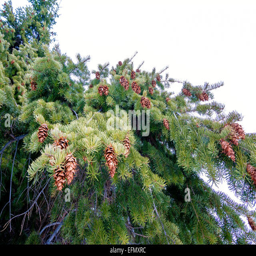
pine cones on a green tree in nature